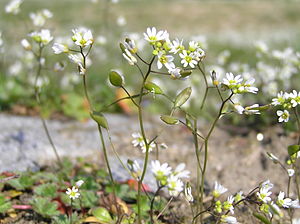
Vårgæslingeblomst
Vårgæslingeblomst, ofte skrevet vår-gæslingeblomst, er en enårig, 3-15 cm høj plante i korsblomst-familien. Den er udbredt i Europa, Nordafrika og Nordasien samt indslæbt til Nordamerika. Vårgæslingeblomst har en roset af lancetformede eller omvendt ægformede grundblade og bladløse blomsterbærende stængler. Blomsterne er 4-6 mm med dybt kløvede, hvide kronblade.